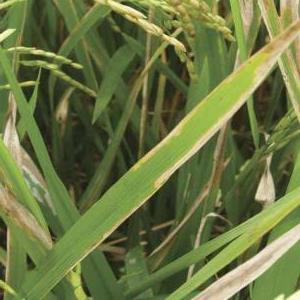
Disease: Bacterialblight